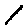
Label: 1